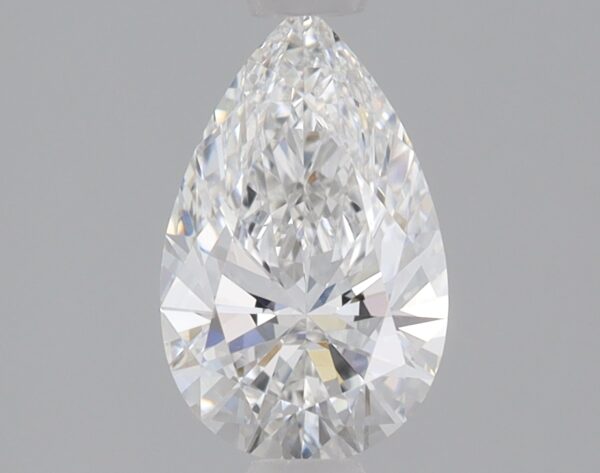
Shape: pear
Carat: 0.9
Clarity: VVS2
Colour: E
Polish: EX
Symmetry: EX
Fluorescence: NONE
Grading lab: IGI
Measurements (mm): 8.76 x 5.48 x 3.32